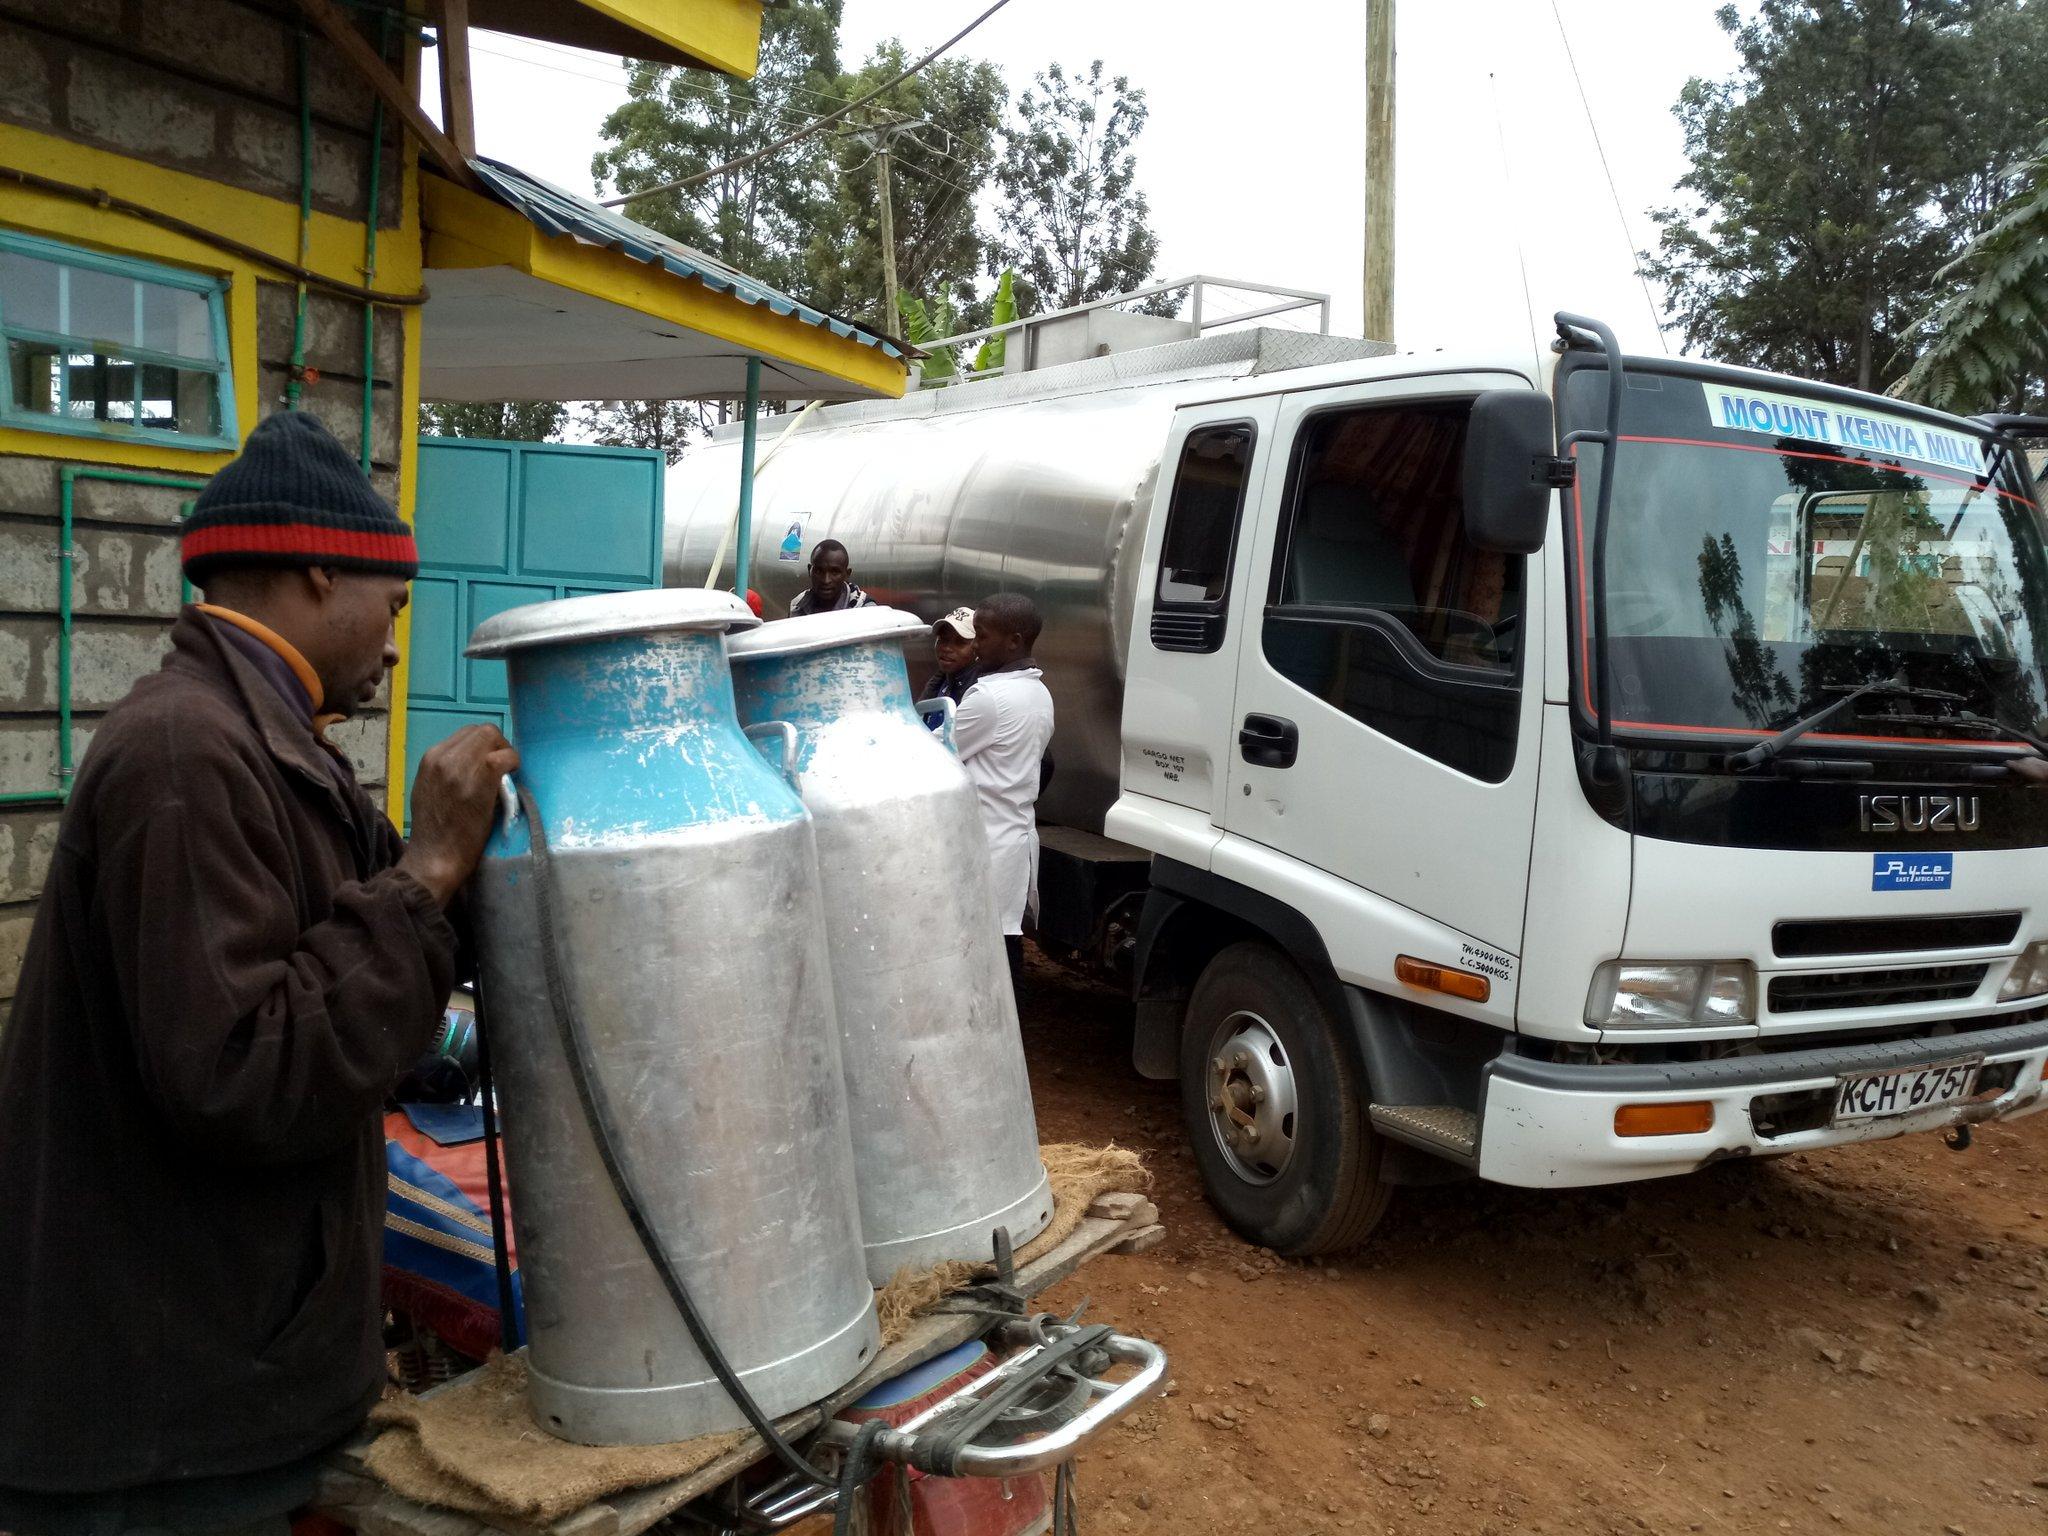
Mtu huyu wa pikipiki amesafirisha maziwa hadi kwenye kituo cha [cs]mount[cs] Kenya [cs]milk[cs] kwa kutumia vyombo hivi vya chuma ili aweze kulipwa.